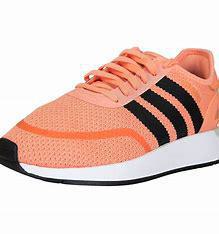
Brand: Adidas
Model: N 5923